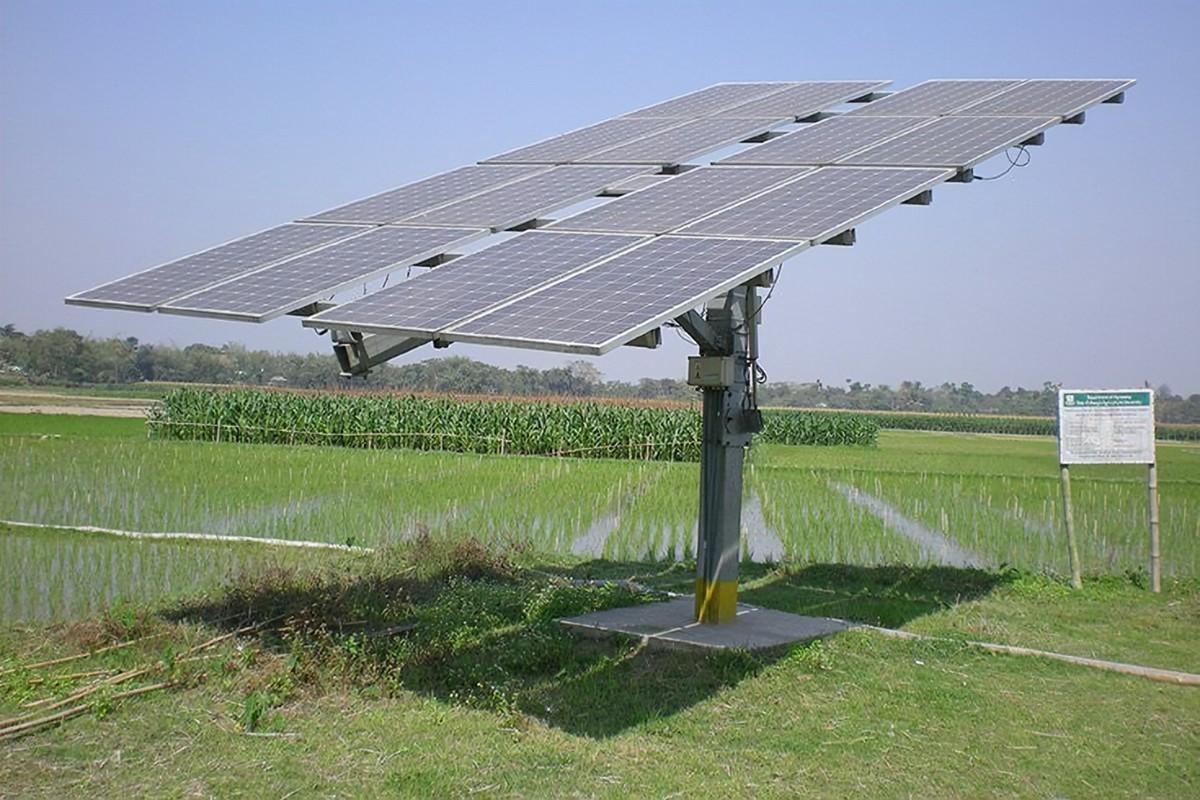
Aina hii ya unyunyiziaji maji hutumia mashine ambayo inatumia miale au nguvu za jua kisha baadaye,mashine za kunyunyizia maji zinaweza kutumika na maji yaweza kunyunyizika kwenye mimea yote.Tunaona ya kwamba mimea hii imeweza kunawiri na inamea vizuri sana.